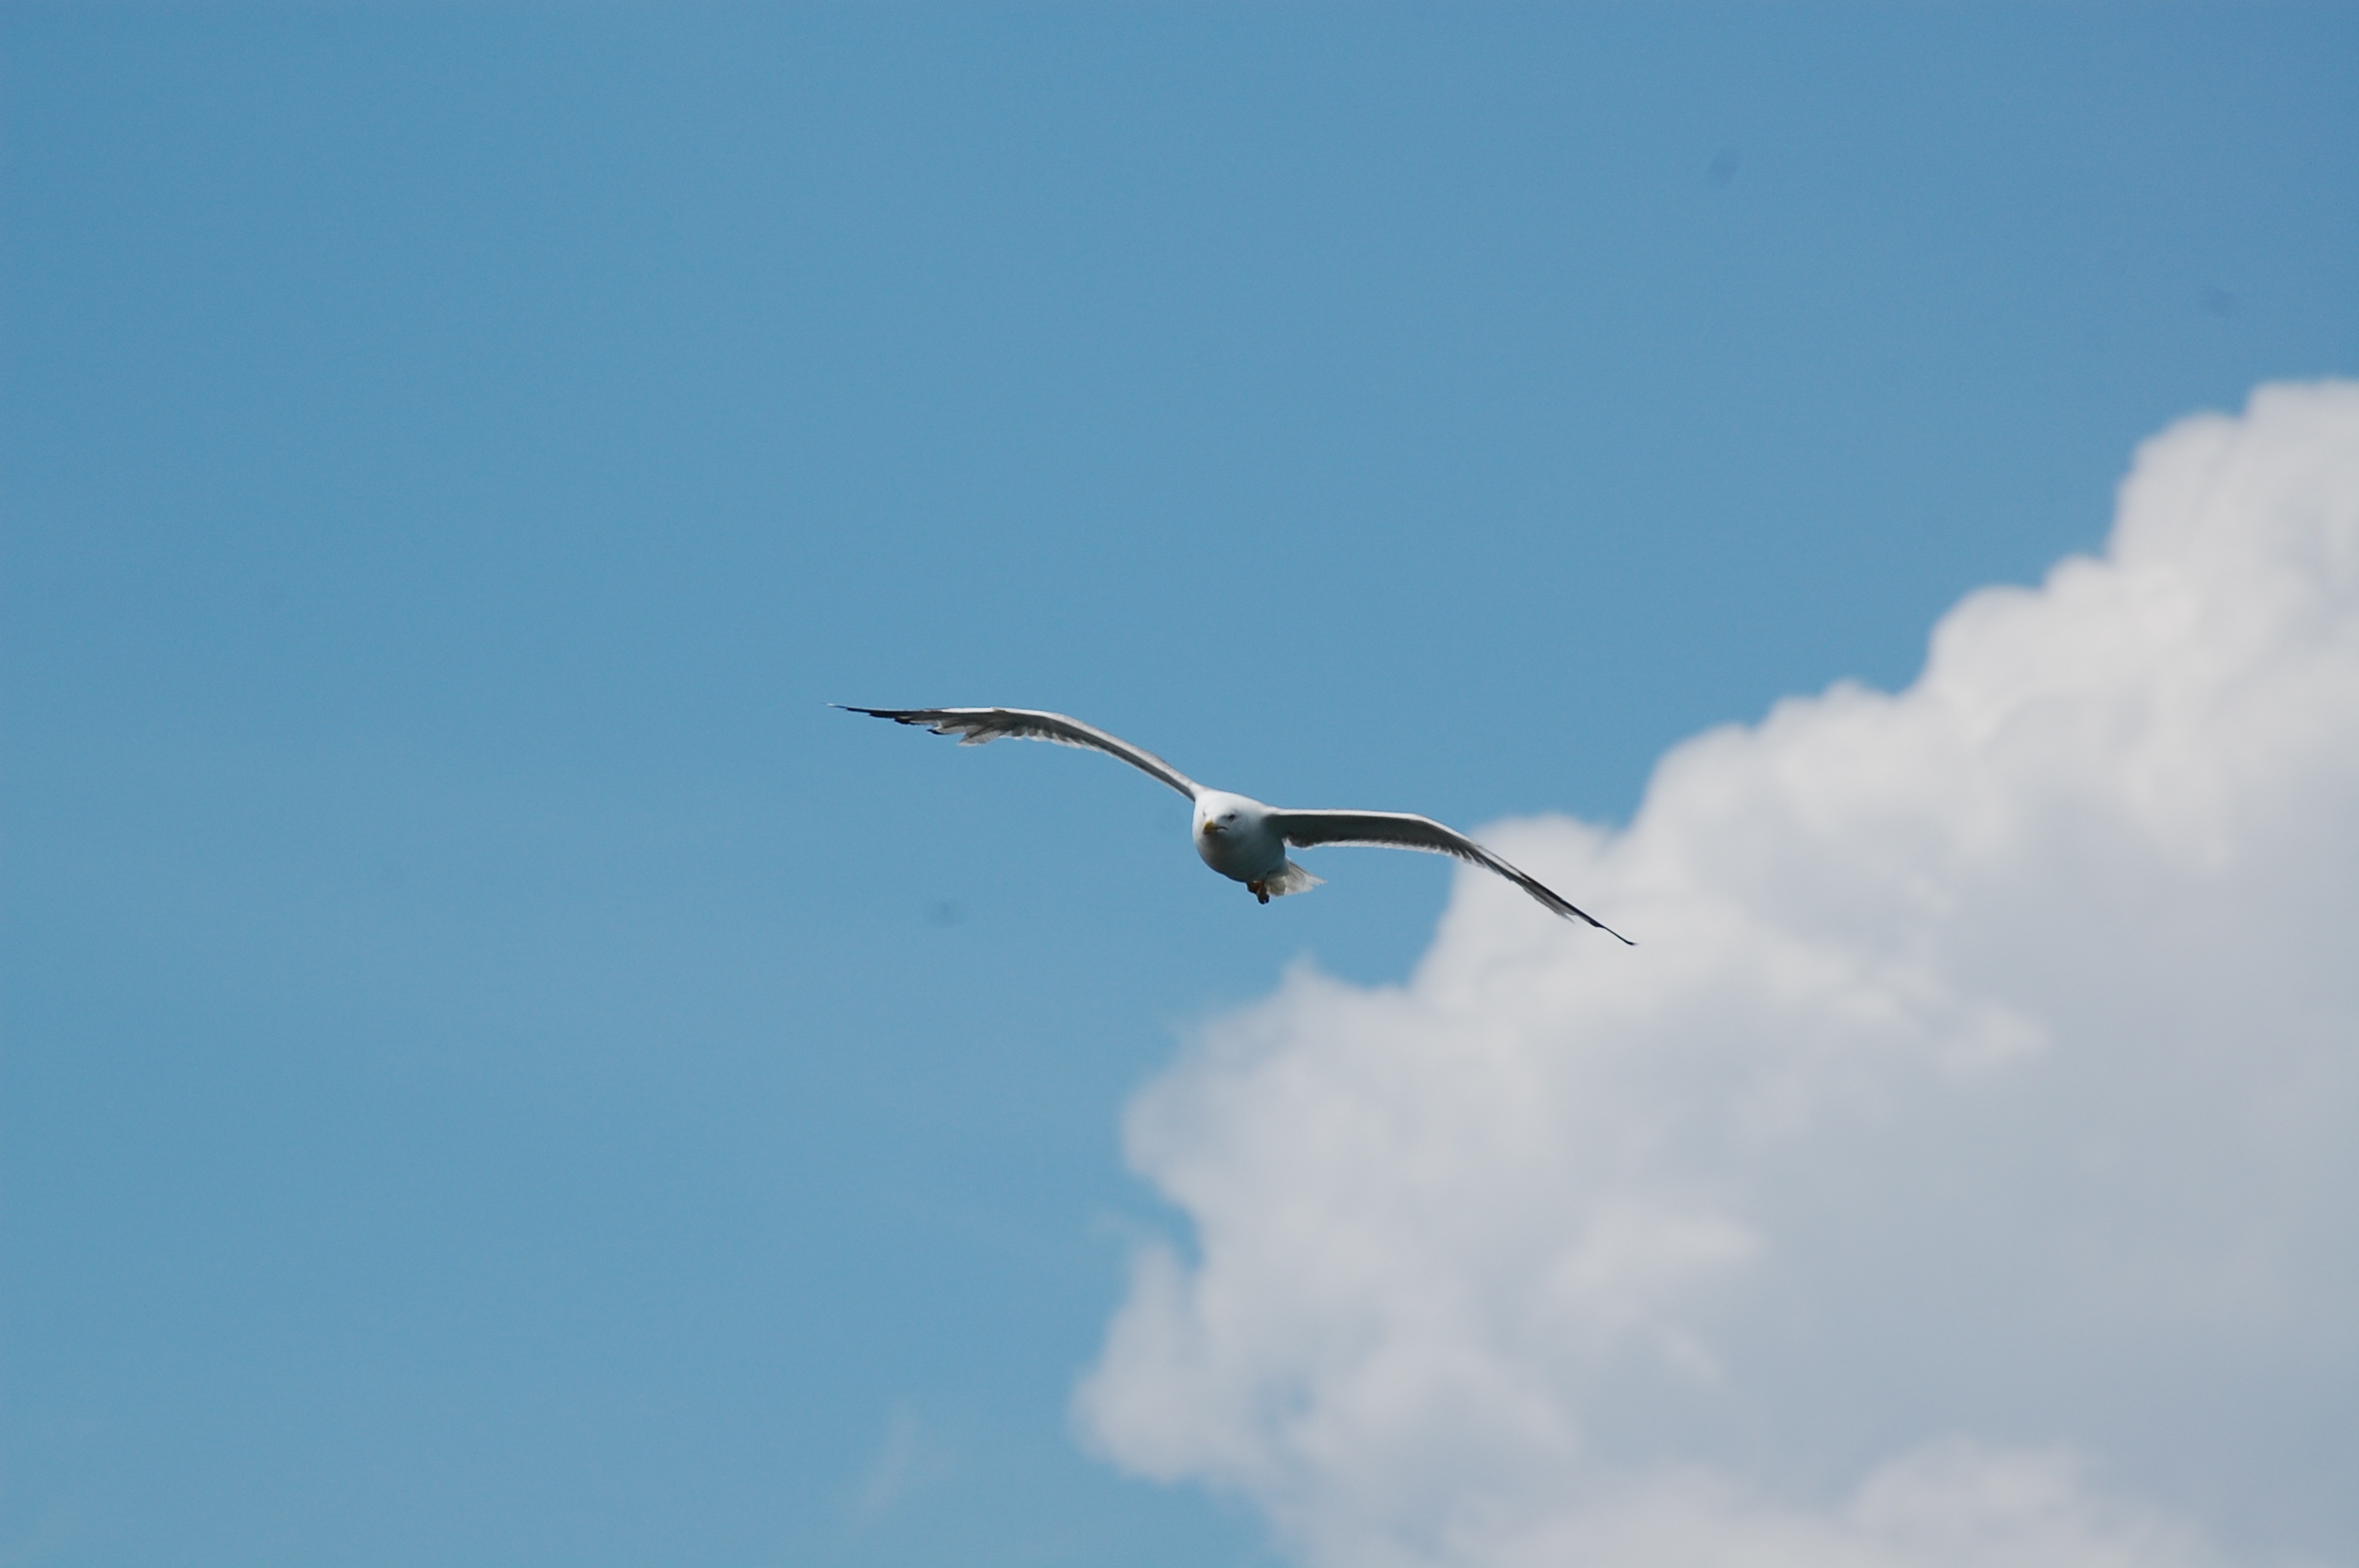
bird, wing, sky, seabird, fly, seagull, gull, flight, clouds, vertebrate, ali, charadriiformes